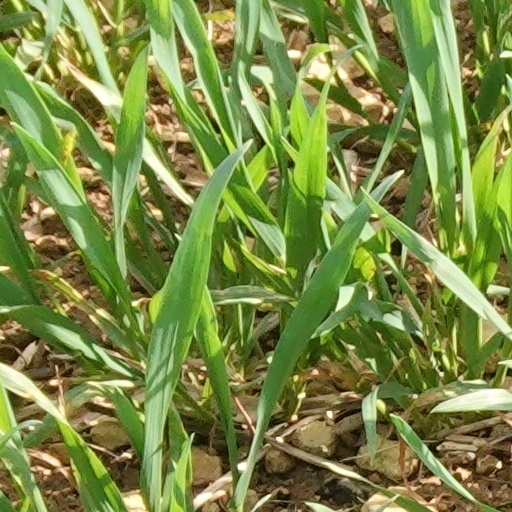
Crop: wheat